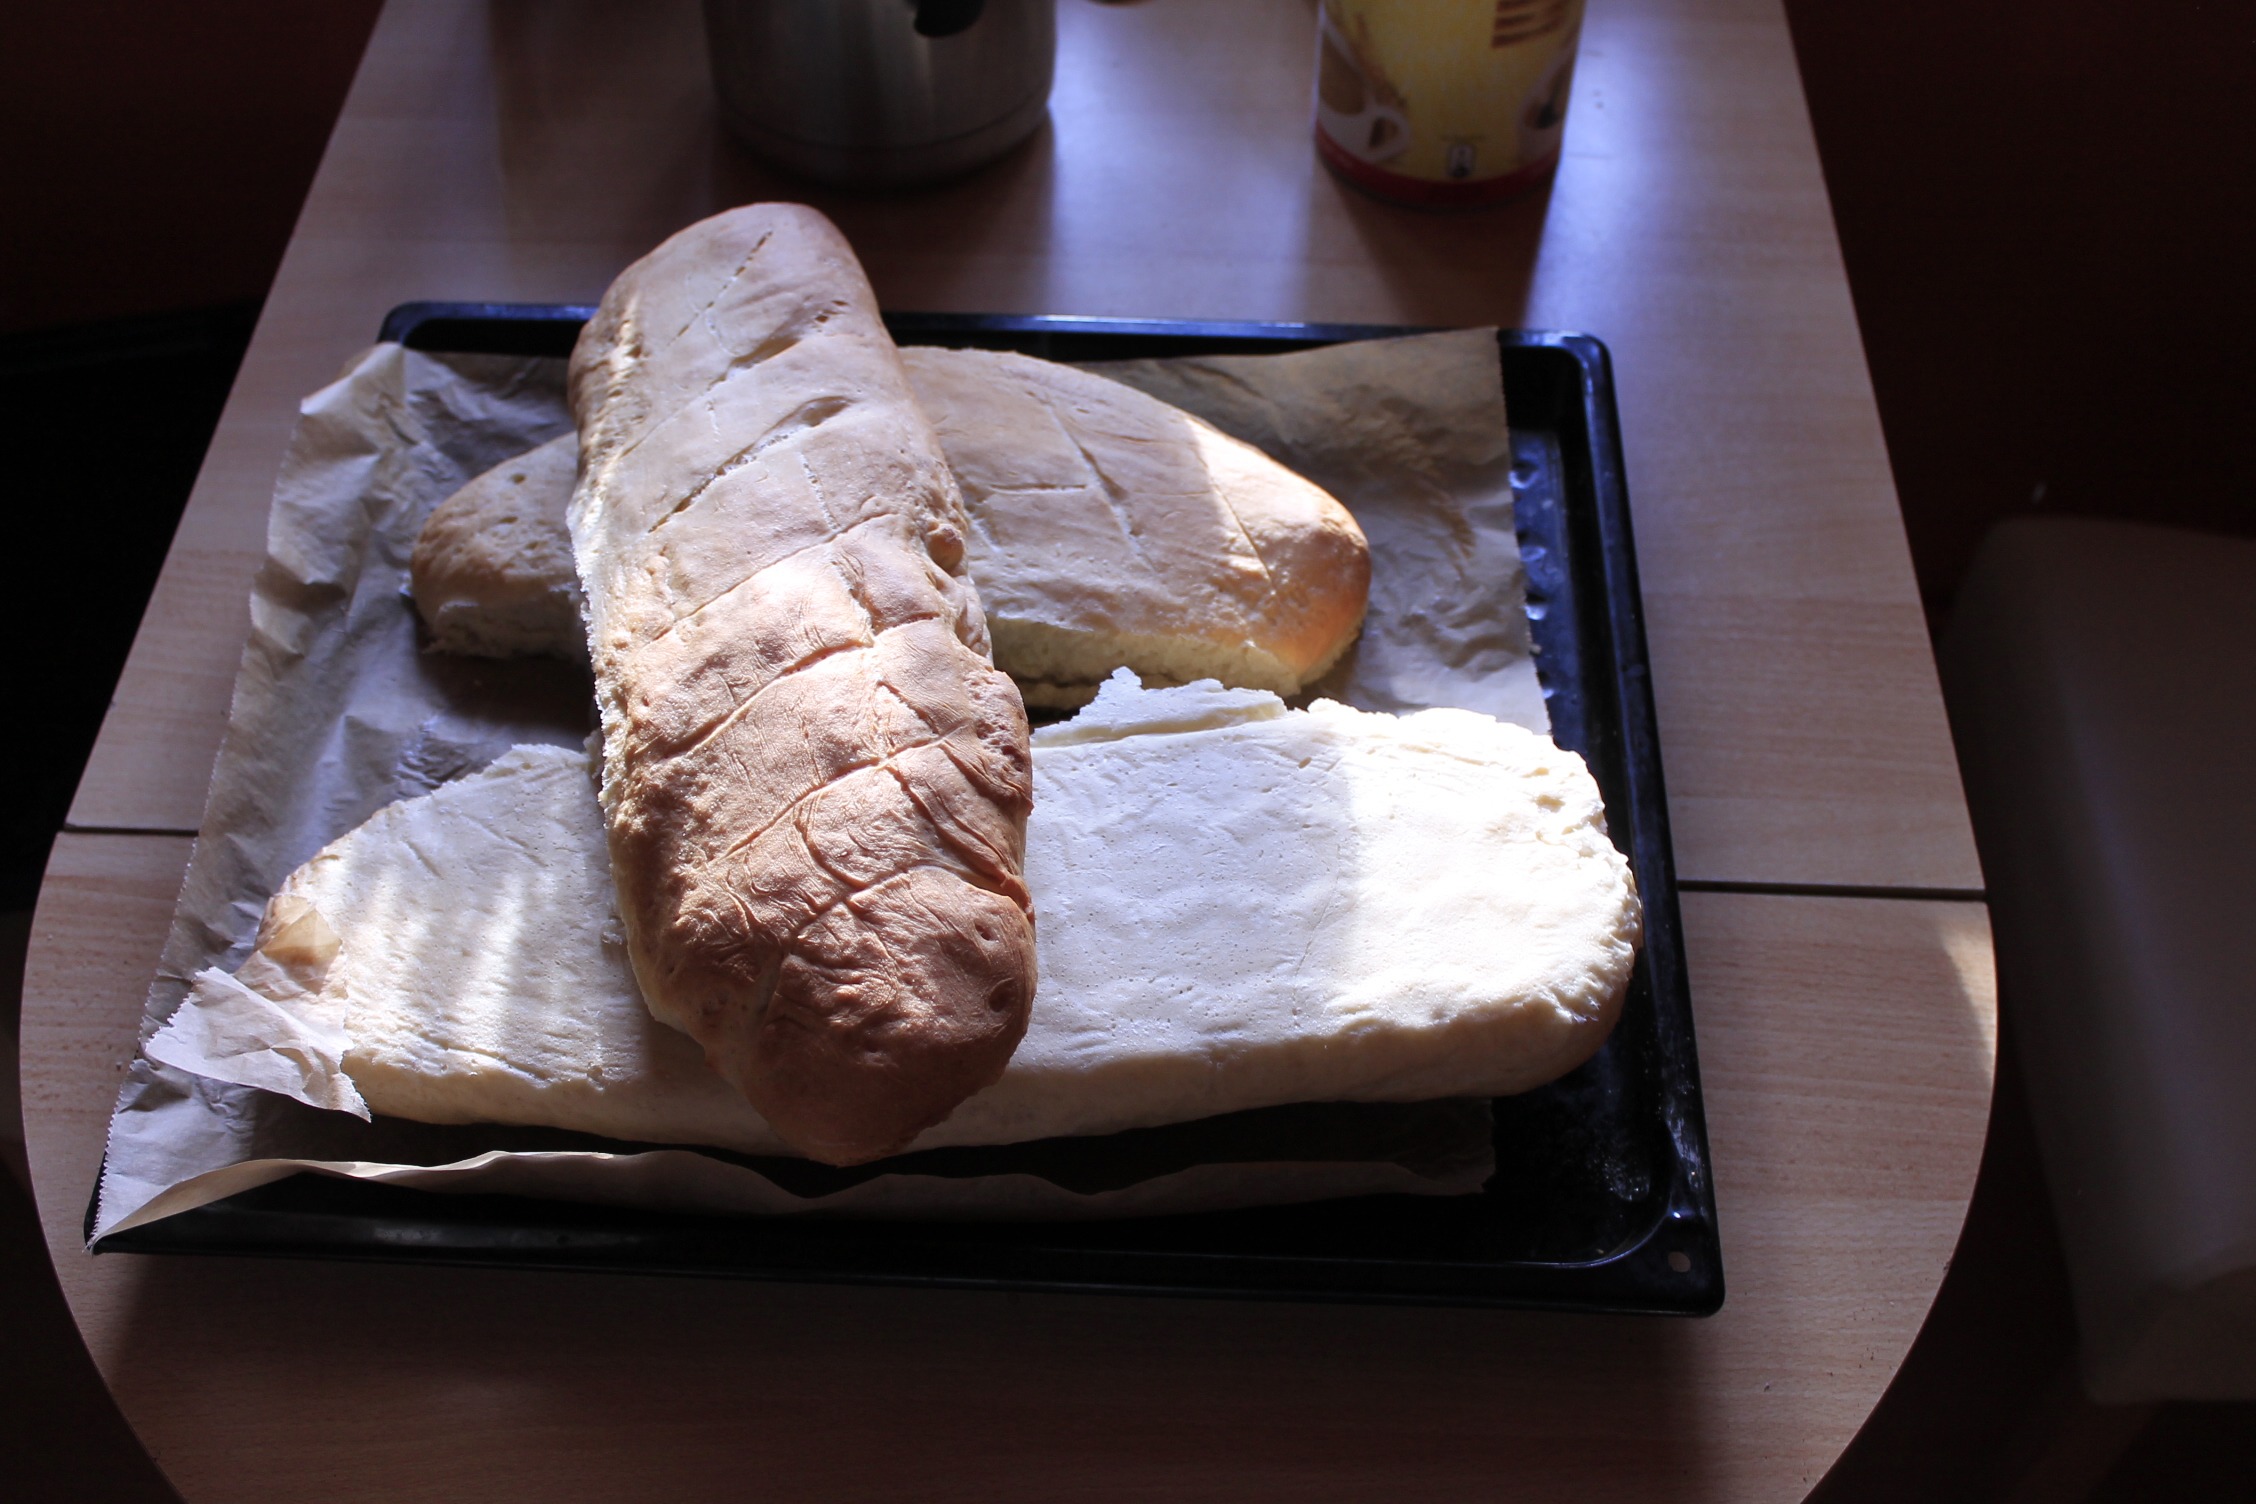
restaurant, meal, food, baking, meat, cuisine, bread, baked, sheet, loaf of bread, sense